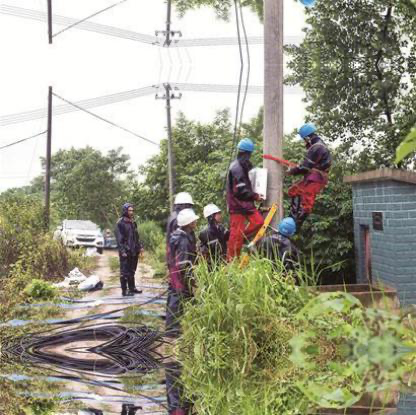
Objects in the image:
label: helmet
label: helmet
label: helmet
label: helmet
label: helmet
label: helmet
label: helmet